Stave church

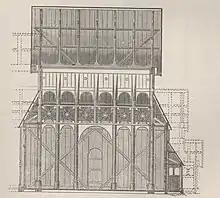
Side view of Stedje Stave Church by G. A. Bull

Lorentz Dietrichson believed that the stave churches were originally small and only later built with larger dimensions. He believed that the background for this was the construction technique. He points out that the youngest churches in the Møre type are the largest. He calculated the ground plan and area for 79 churches, and the nine largest were all in Sunnmøre with Hjørundfjord, Volda, and Norddal of over . This is three times larger than, for example, Urnes and Hopperstad. According to Dietrichson, the large size of the stave churches in Sunnmøre were partly a result of later expansions. He estimated the cross arms of Volda Stave Church at . Hjørundfjord Stave Church was a "half-cross church" with only one cross arm measuring . The first stave church had cross arms of after expansion. Dietrichson was unsure whether the cross arms in the Møre churches were generally added in the lath construction or whether it was a medieval stave construction. He concluded that several were originally listed as cruciform churches in stakes, including Hareid, Volda, Vatne and Ørsta. For some other churches (Bremsnes and Kornstad on Nordmøre), contemporary sources say that the cross arms were later added to the lumber. According to Håkon Christie, these churches of the Møre type had a simpler construction and were both larger and longer than the other types. Roar Hauglid estimated that most (80–90%) of the medieval Norwegian stave churches were simple single-nave buildings (Type A) and most were relatively small. Hauglid called these "the ordinary Norwegian stave church".